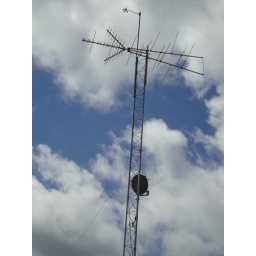
40 ft tower with Davis anemometer on a 10 ft pole ~ 45-50 ft in the sky.